Da Capo II

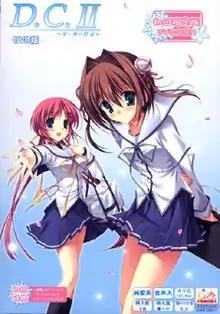
"Da Capo II" original visual novel cover.

is a Japanese adult visual novel developed by Circus which was first released on May 26, 2006, for Windows computers. It is a part of the ongoing "Da Capo" series of games by Circus, and is the direct sequel to Circus' previous title "Da Capo" released in 2002. "Da Capo II" is described by Circus as a . A fan disc, "Da Capo II: Spring Celebration", was released on April 27, 2007, and features springtime stories set after the endings for each of the six "Da Capo II" heroines. An all-ages consumer port titled "Da Capo II: Plus Situation" containing additional scenarios was released for the PlayStation 2 in May 2008. The PlayStation 2 version was later ported to PC, titled "Da Capo II: Plus Communication" and containing the hentai scenes found in the original release, in December 2008.